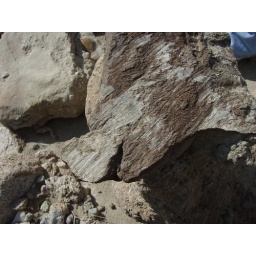
The result of rocks being ground together by faulting.